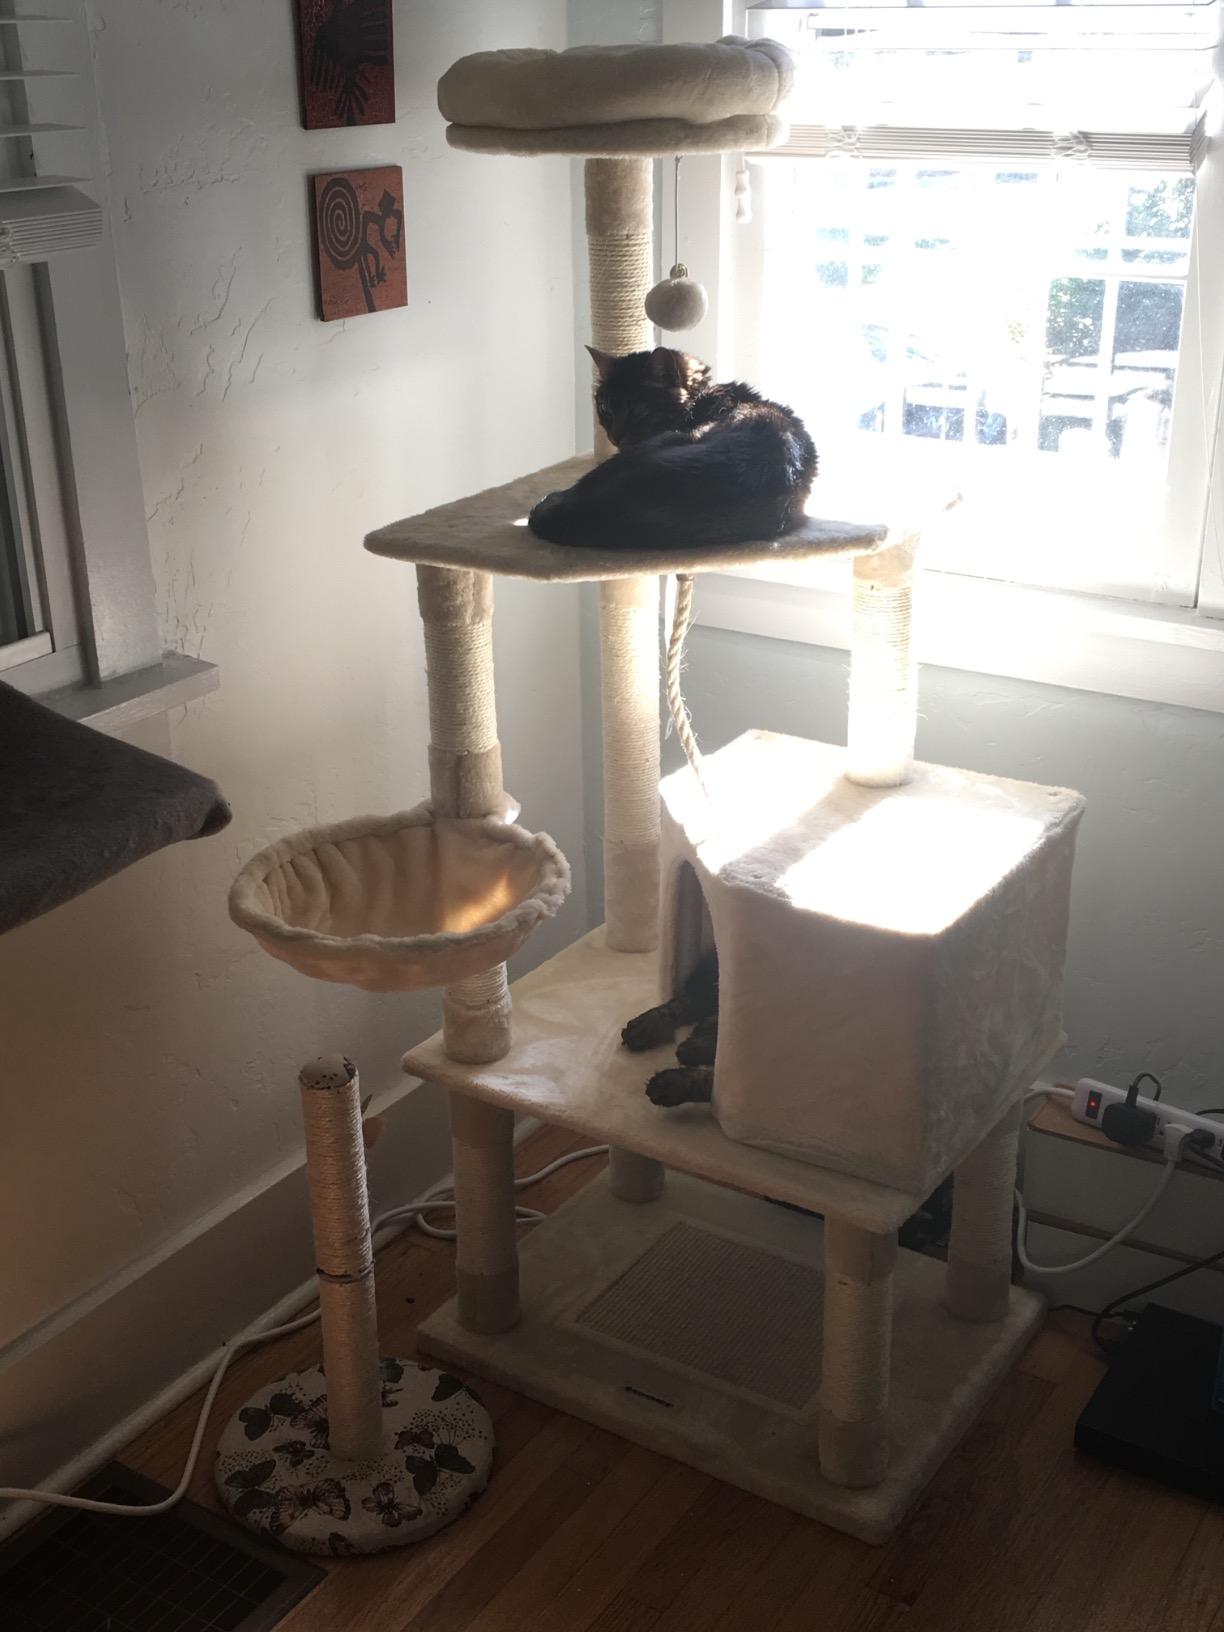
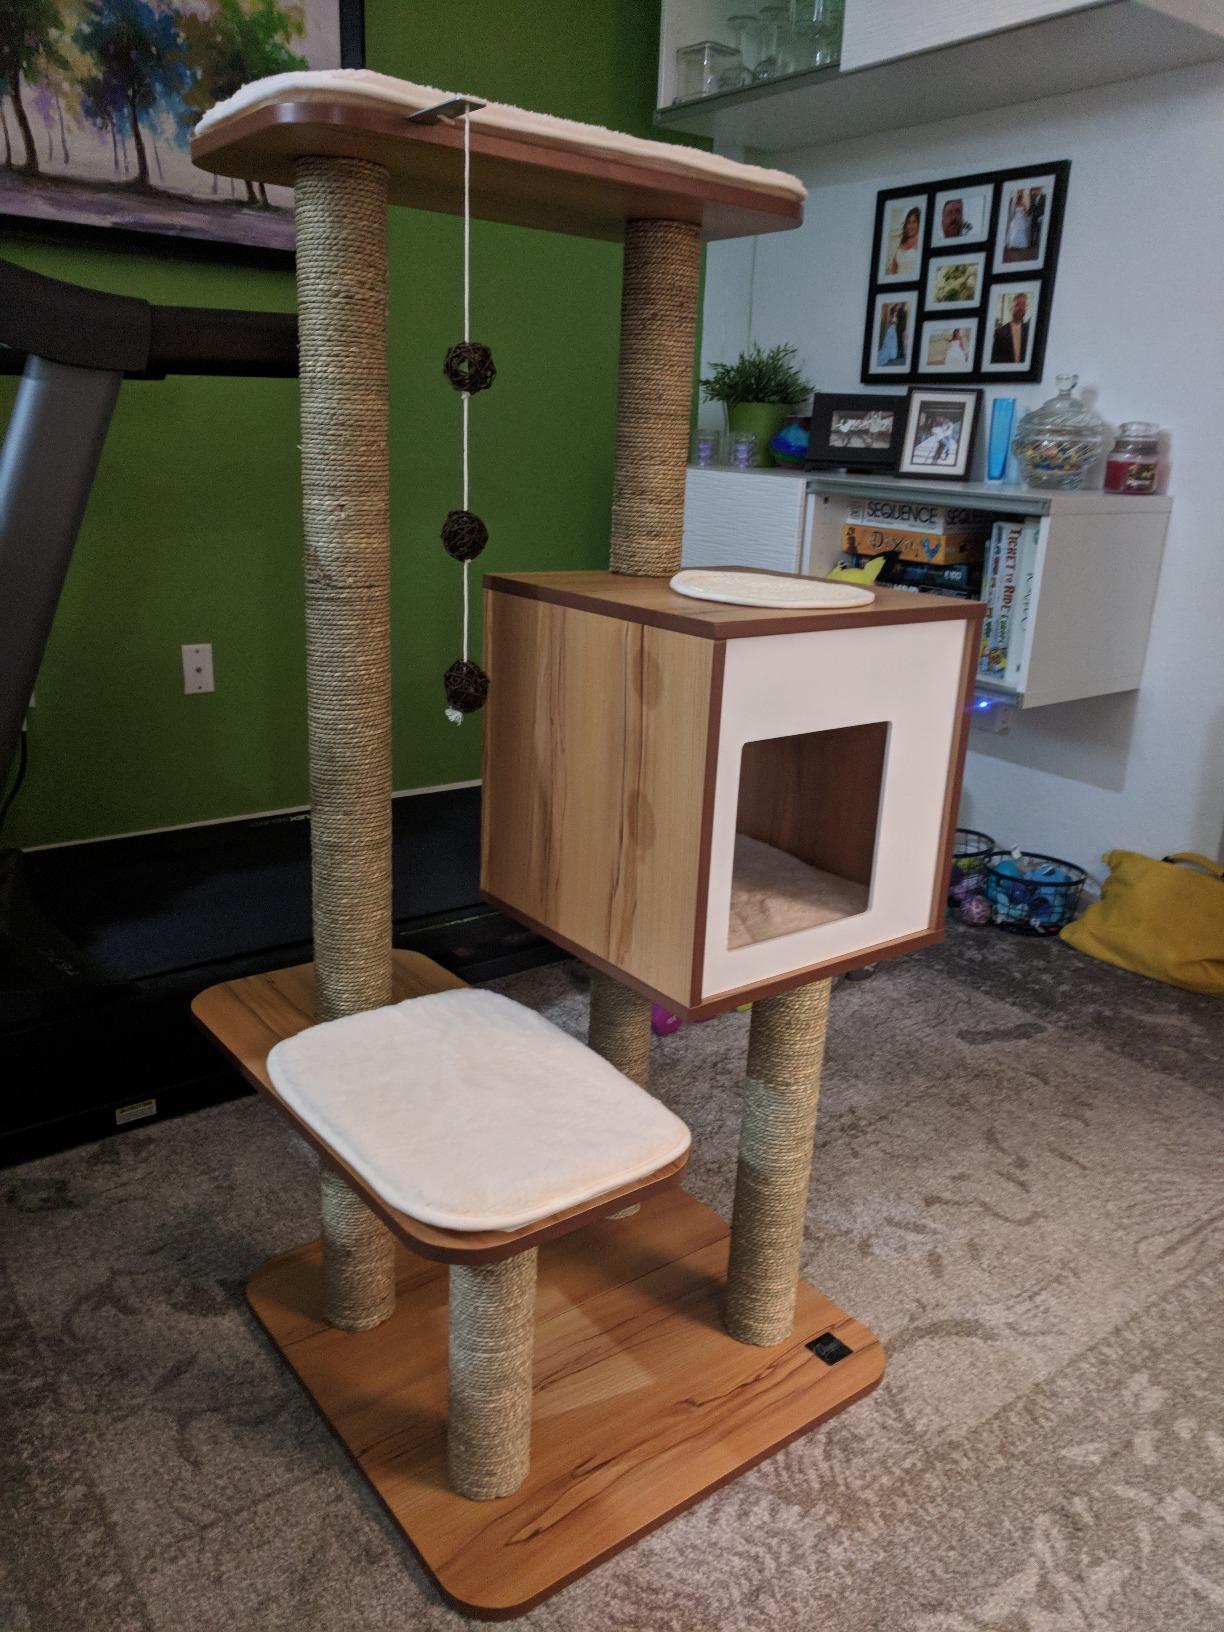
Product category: items_cat tree
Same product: no